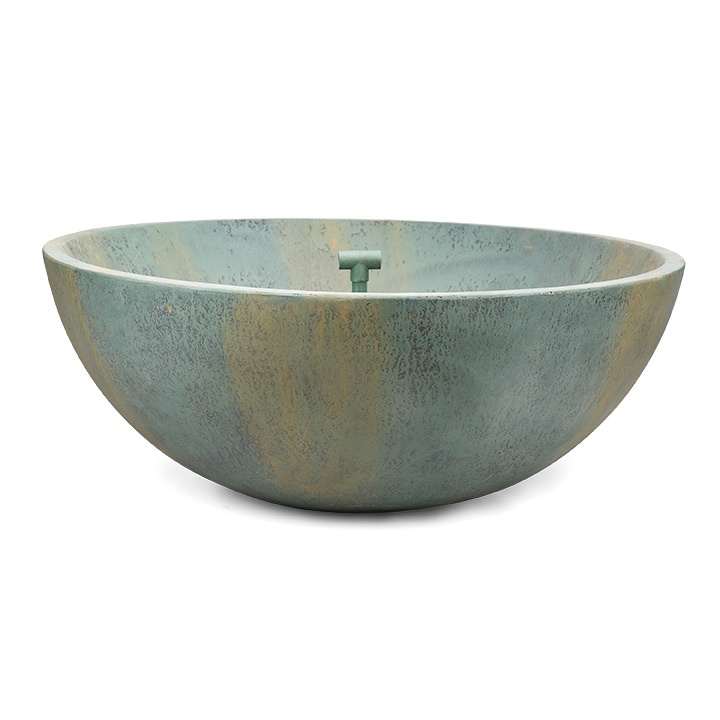
Aquascape Spillway Basin 40″
2-10 Days The Aquascape Spillway Basin creates a beautiful overflowing water feature that allows for a variety of installation possibilities. The Spillway Basin can be installed as a standalone disappearing water feature using an Aquascape AquaBasin® 45 or installed into an existing pond or water feature. Combine the Spillway Basin with the Spillway Bowl, Spillway Bowl Stand, and water basin for an incredible standalone feature that is sure to impress. Made from durable GFRC, this incredible decorative feature is easy to install and built for years of trouble-free enjoyment. Its unique patina finish and 40-inch diameter allows the basin to blend naturally into any environment. The included standpipe provides multiple options for adjusting the water flow after installation. Dimensions 40"L x 40"W x 16"H
Brand: Total Aquatics Inc.
Category: Home & Garden > Decor > Fountains & Ponds